Paschal Eze

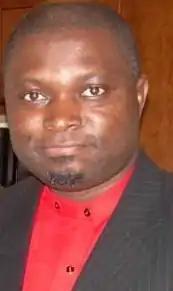

C. Paschal Eze is a Nigerian American tourism marketing consultant. Born in Nigeria, Ezekiel worked as a journalist in The Gambia but currently serves as Vice President for Africa at the Hawaii USA-headquartered International Council of Tourism Partners (ICTP). Ezekiel has authored over a dozen books since 1998.